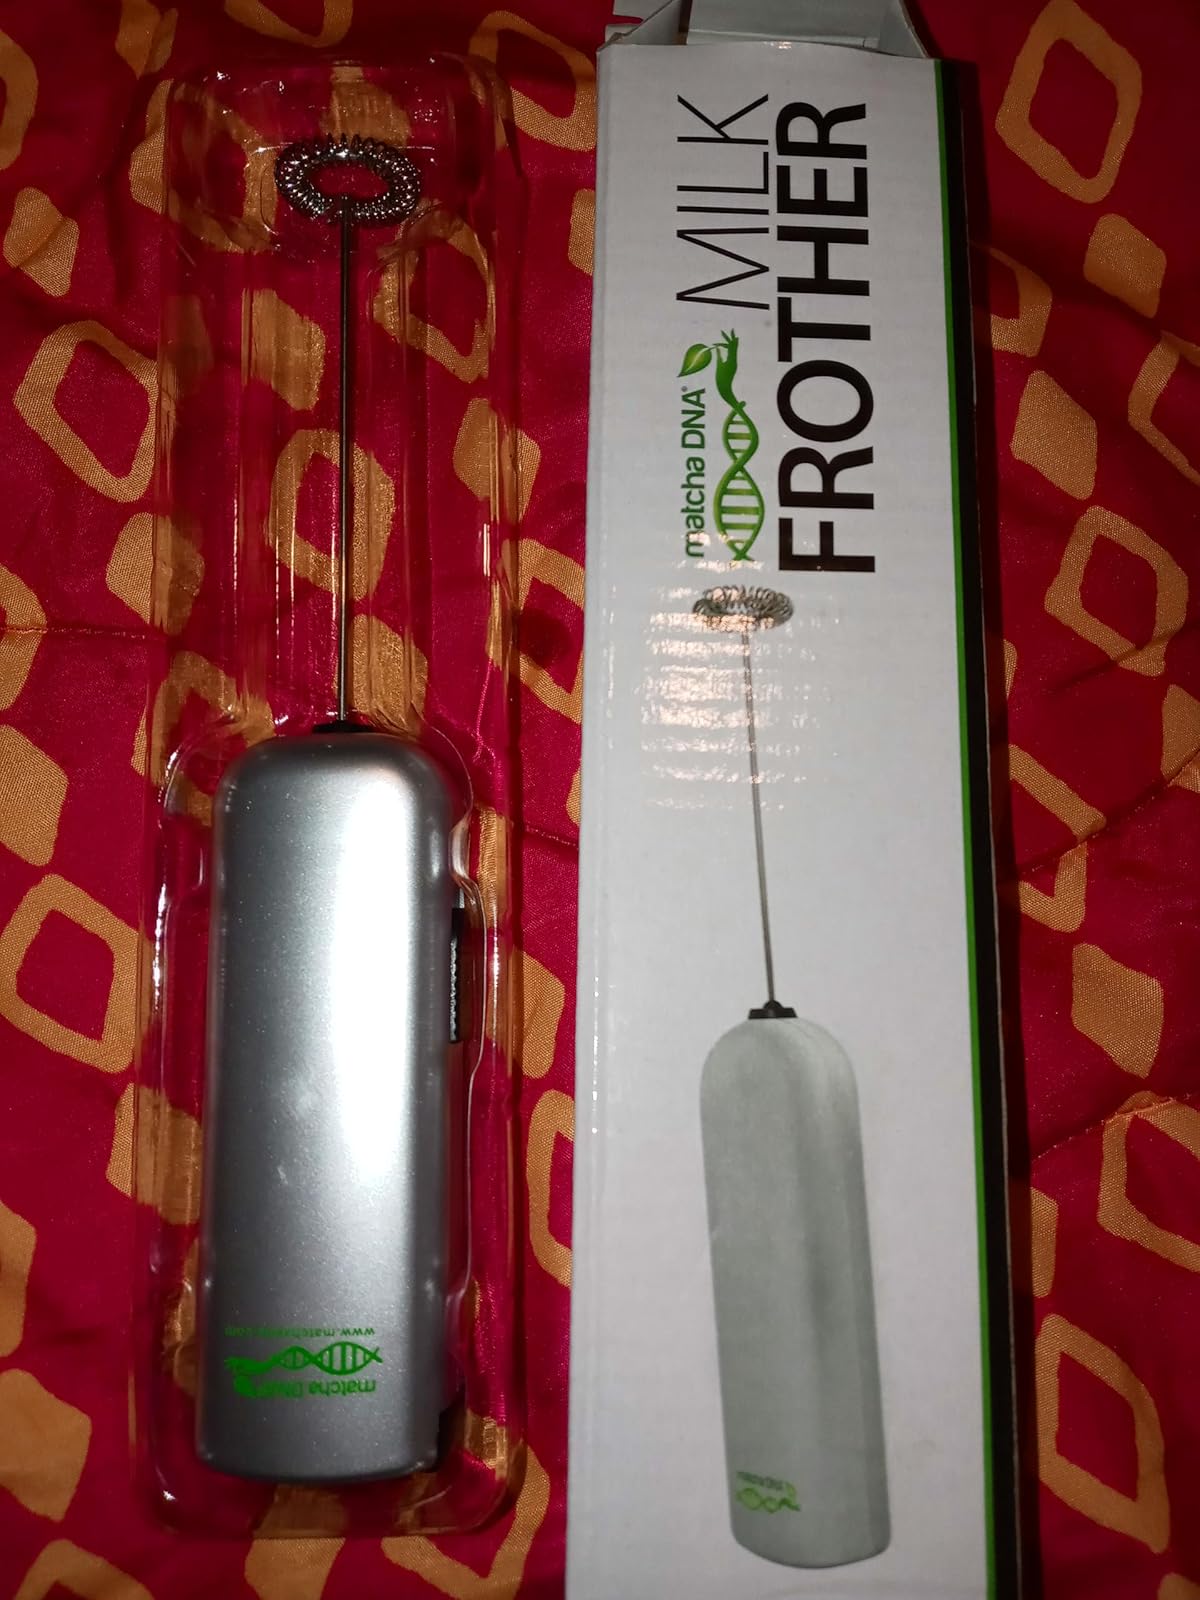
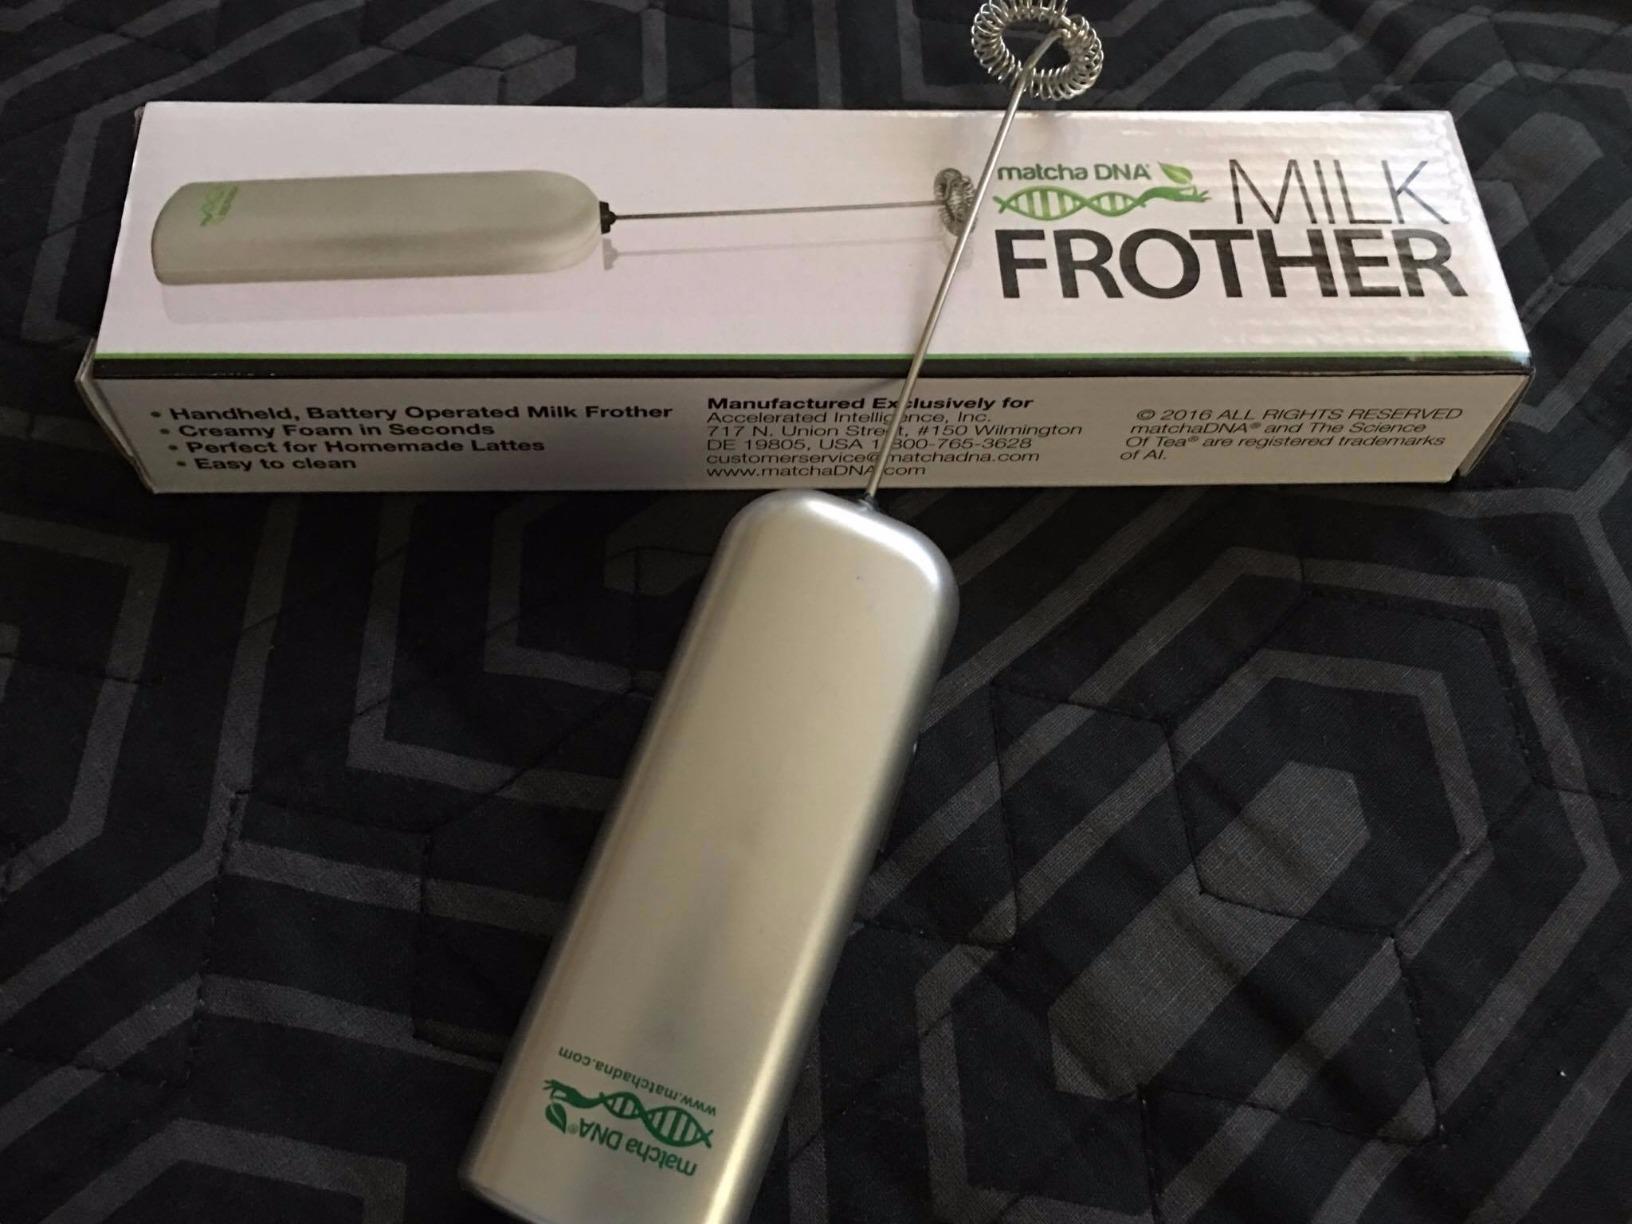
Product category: items_mixer
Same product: yes